Afghanistan–Iran relations

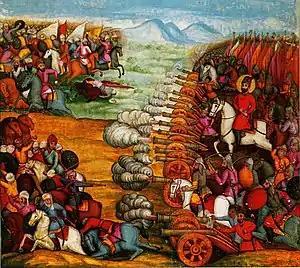
Painting of Battle of Damghan, illustrating Persian decisive artillery fire against the Afghans in 1729

Afghanistan shares a relatively long history with Iran (called Persia in the West before 1935) and it was part of many Persian Empires such as Achaemenid and Sasanian dynasties. In fact the regions which encompass the modern state of Afghanistan were considered an integral part of Iran (Persia) by the 11th century poet Firdawsi in his Shahnameh, Zabulistan was even considered the homeland of the Iranian hero Rostam.